Château of Val-Duchesse

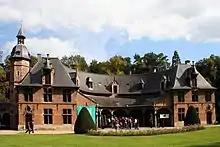
The reconstructed priory building at Val-Duchesse

The priory for women was founded in 1262 by Adelaide of Burgundy, Duchess of Brabant, widow of Henry III, Duke of Brabant. Duchess Adelaide gave her name to the place— in French or in Dutch (both meaning "Valley of the Duchess"). According to the legend, Aleydis was inspired by Saint Thomas of Aquin, who is said to have been a guest at Val-Duchesse. It was the first priory for women in the Low Countries that followed the rule of Saint Dominic and was generously donated by Aleydis and other noble ladies. According to her wish, Aleydis' heart was interred in a now-disappeared mausoleum.